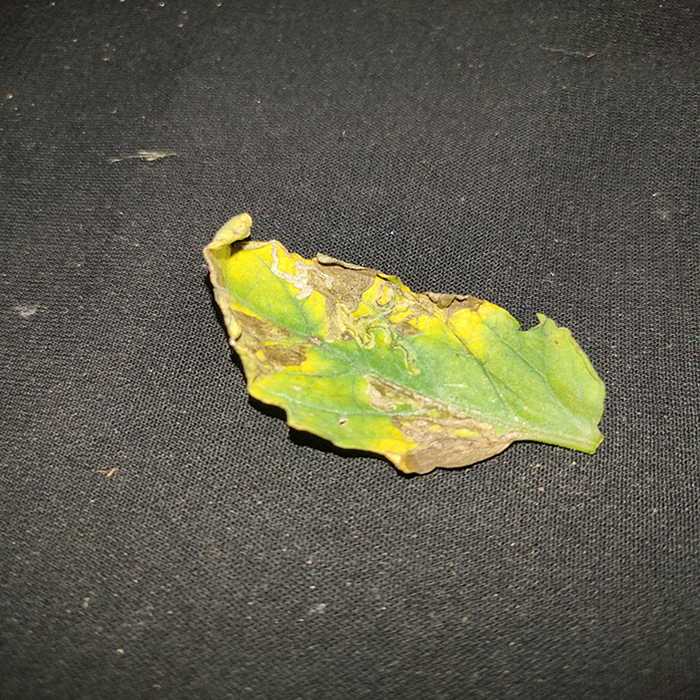
Plant: Tomato
Label: Tomato Bacterial spot